Trumpchi GS8

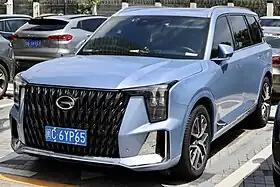
2022 Trumpchi GS8

The Trumpchi GS8 is a mid-size SUV produced by GAC Group under the Trumpchi brand in China and the GAC Motor brand globally.